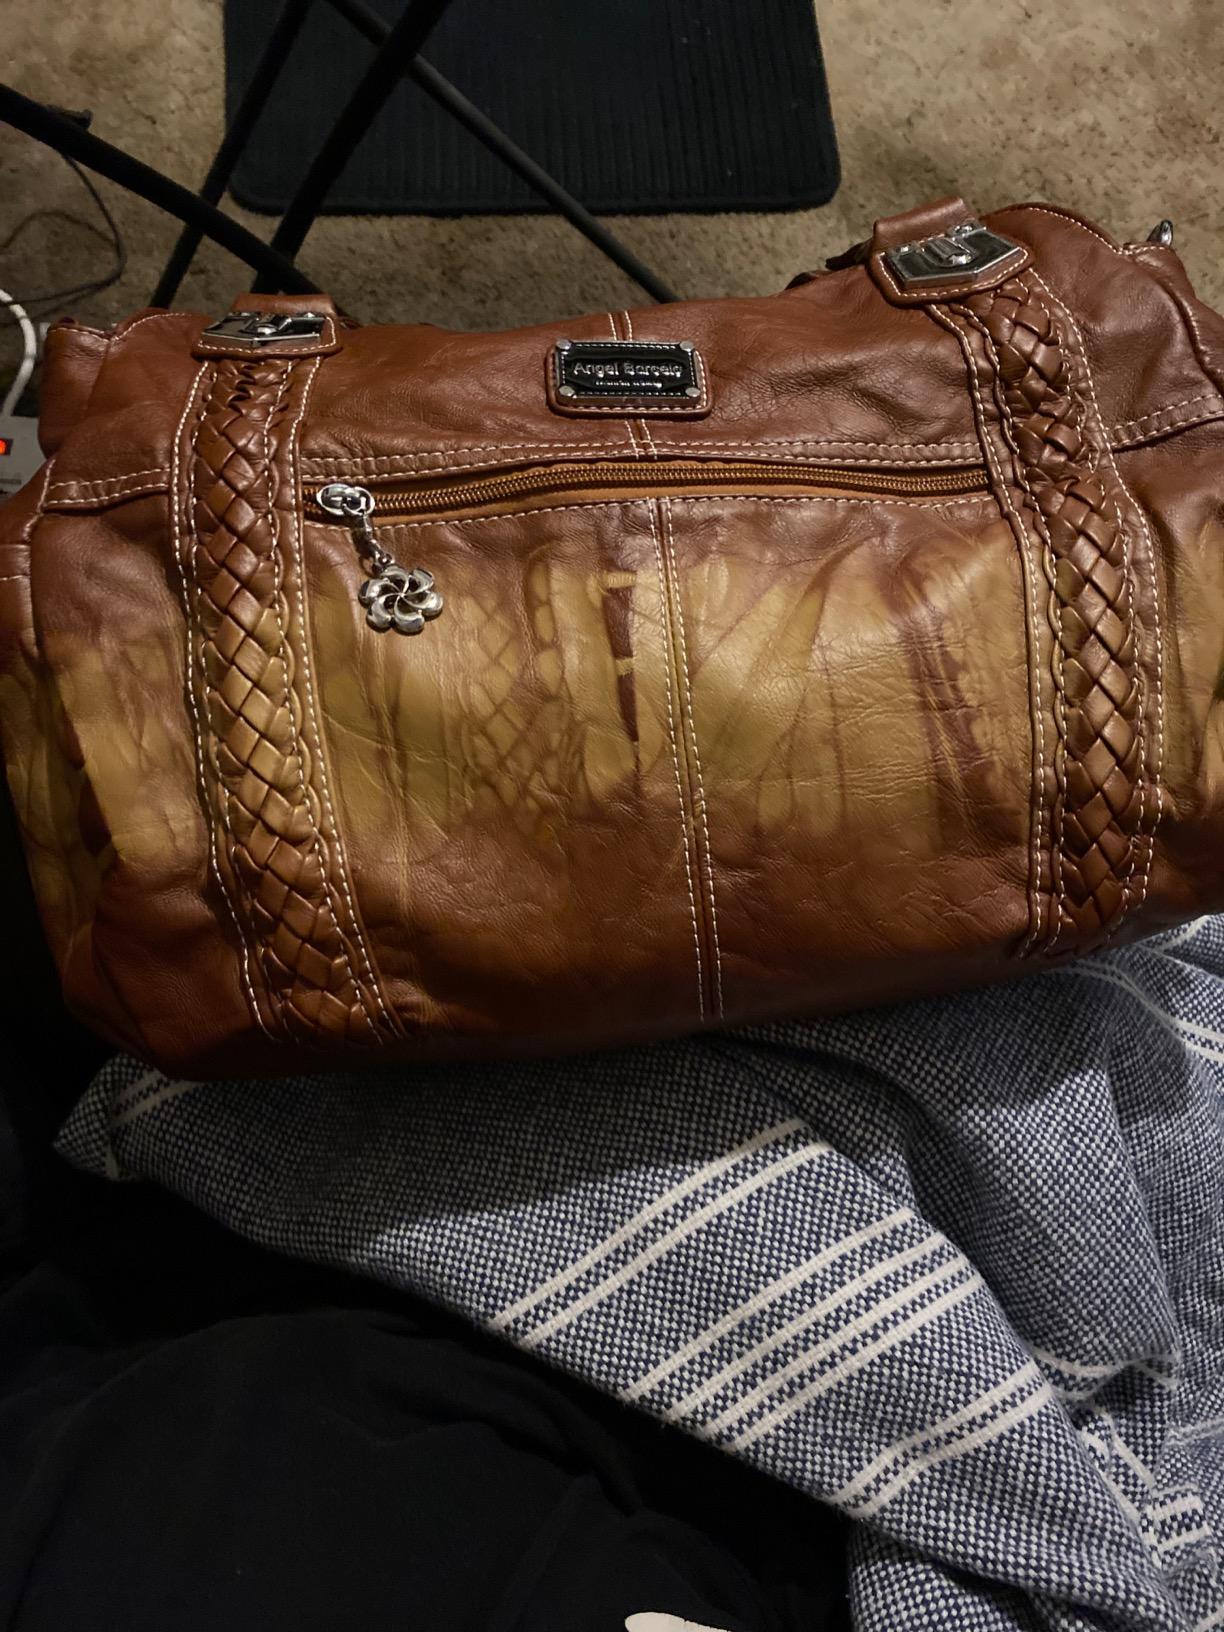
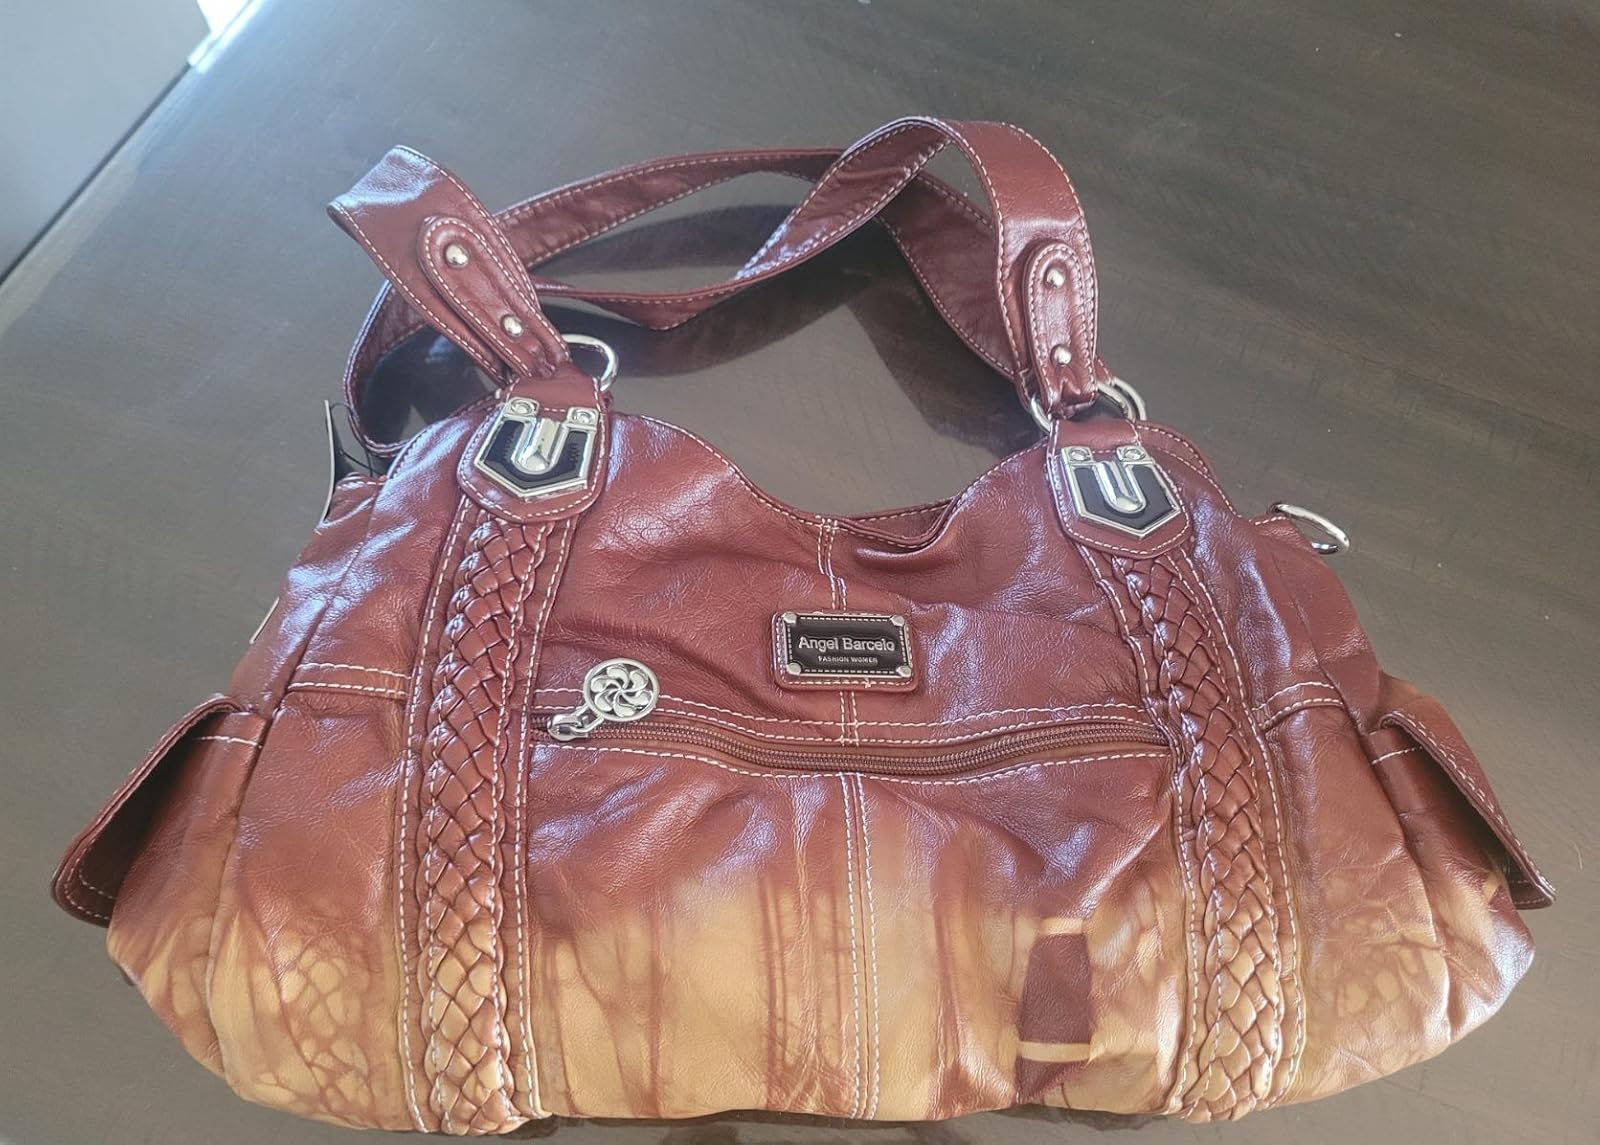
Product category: accessories_handbag
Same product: yes